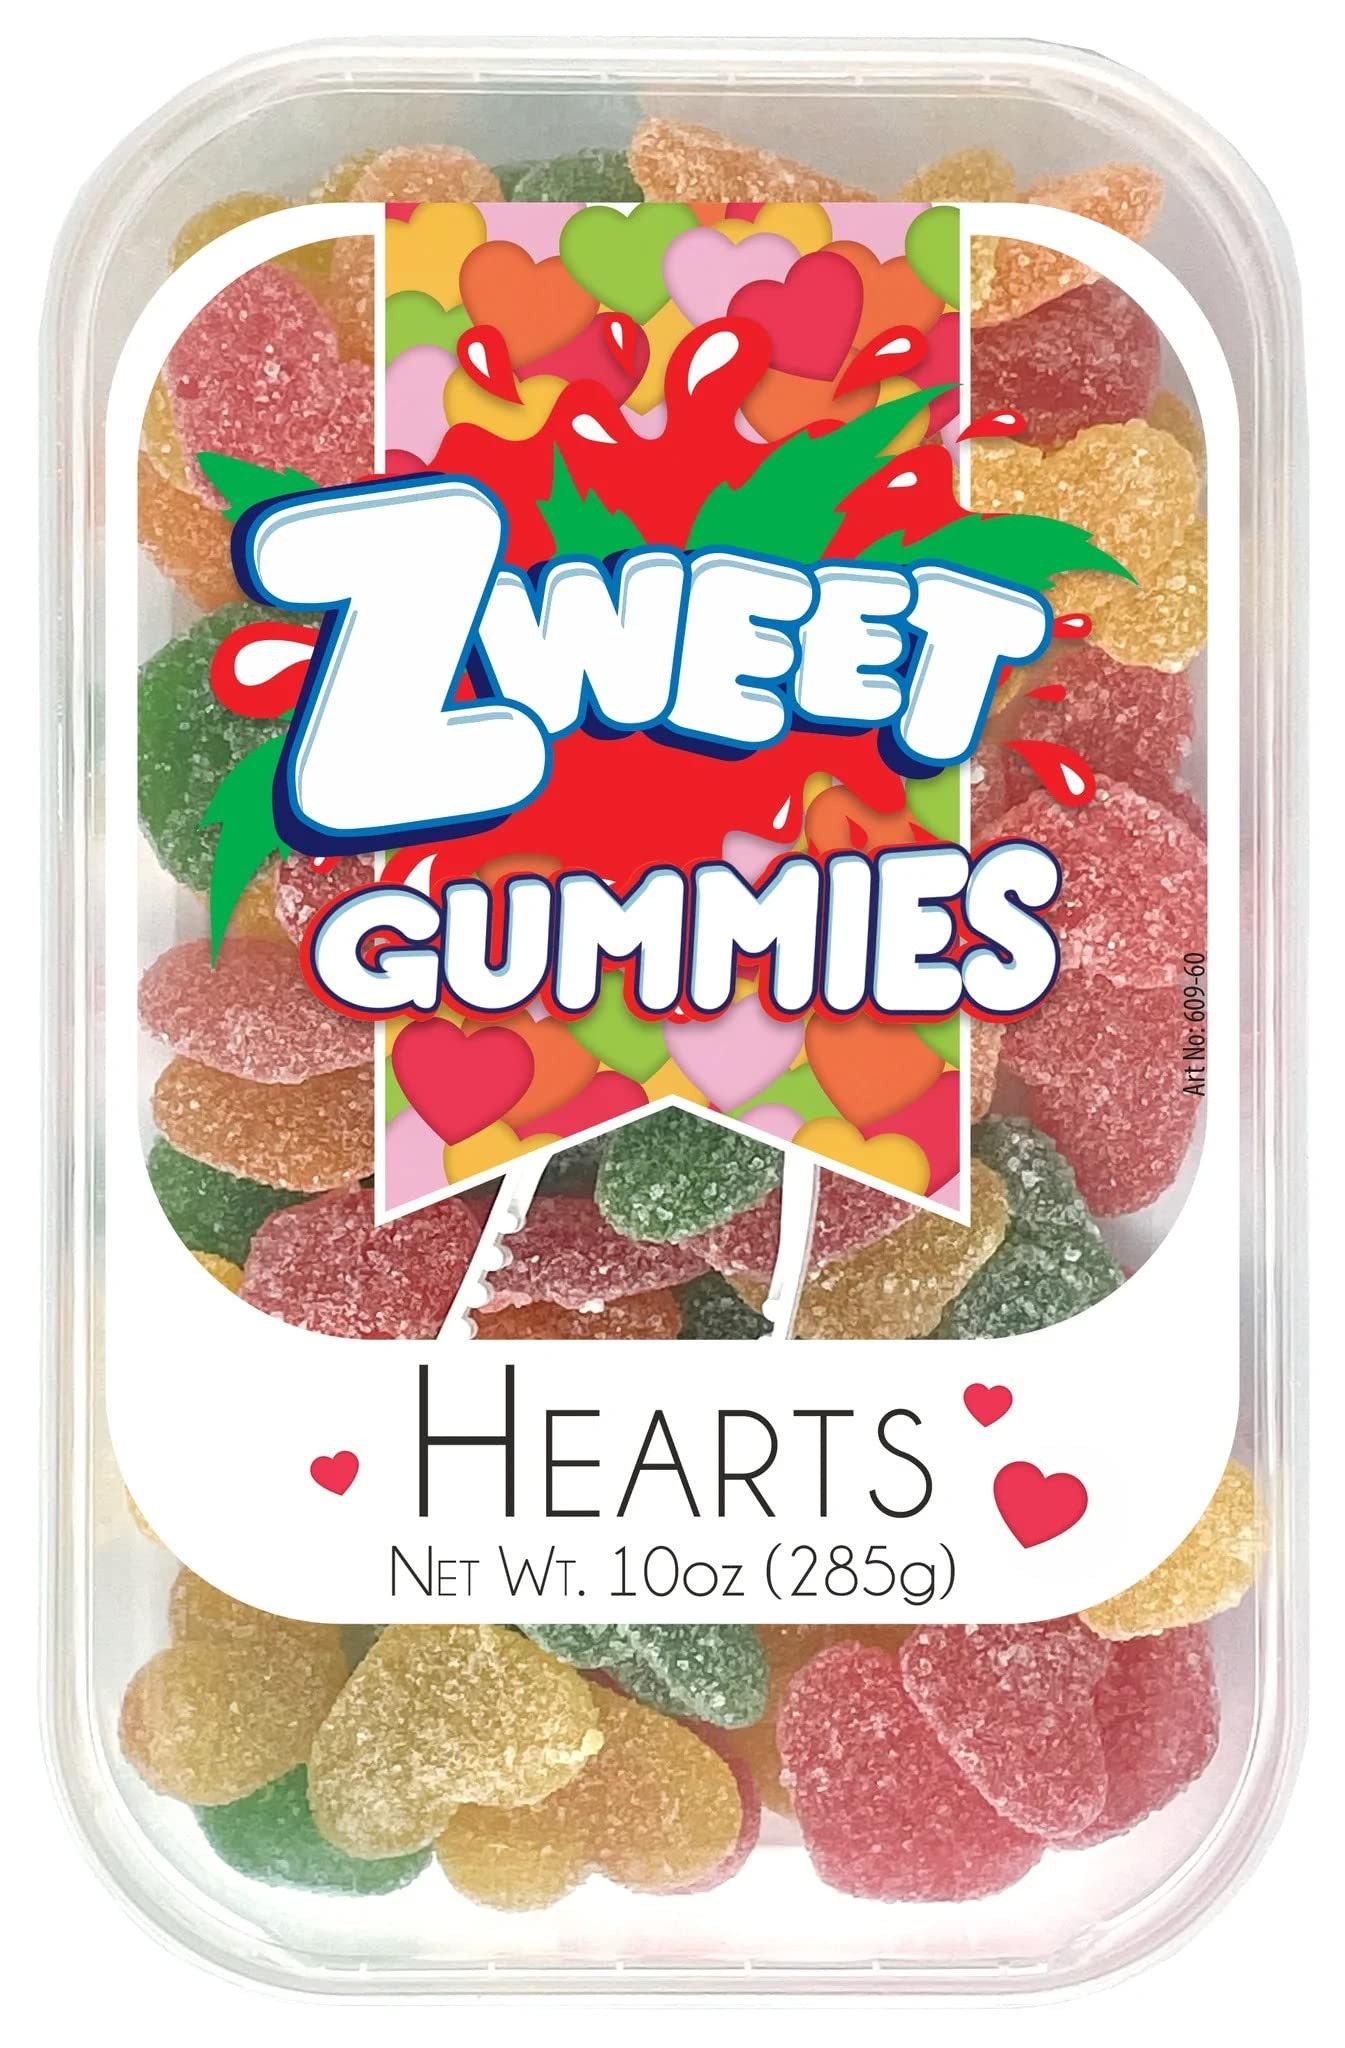
Item Name: Zweet Gummy Sour Hearts - 10 oz. Tub
Bullet Point 1: Zweet Sour Heart Gummies are packed with a punch of fruity flavor. These chewy gummies are a fun treat for everyone! Let's try it, heart to heart, okay?
Bullet Point 2: 10 oz. containers hold a share-able batch of delicious candy, perfect for putting out for parties, sharing with friends or munching on your own! Plus the handy candy tongs make sticky fingers a thing of the past! Resealable and reusable! Isn’t life Zweet!
Bullet Point 3: Tub contains approximately 70 pieces.
Bullet Point 4: Kosher Parve Certified
Bullet Point 5: Halal Certified
Bullet Point 6: Product of Turkey
Bullet Point 7: Ingredients: Glucose syrup, sugar, gelatin (fish). modified corn starch, apple juice (concentrate) citric acid, malic acid, artificial flavor, artificial colors (yellow 5, yellow 6, blue 1, red 40)
Value: 10.0
Unit: Ounce

Price: 20.25